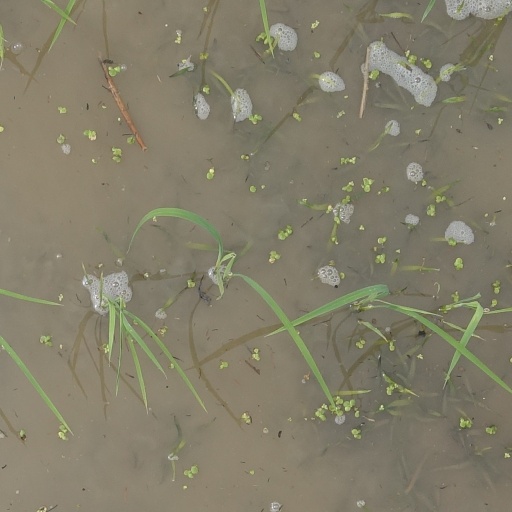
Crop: rice